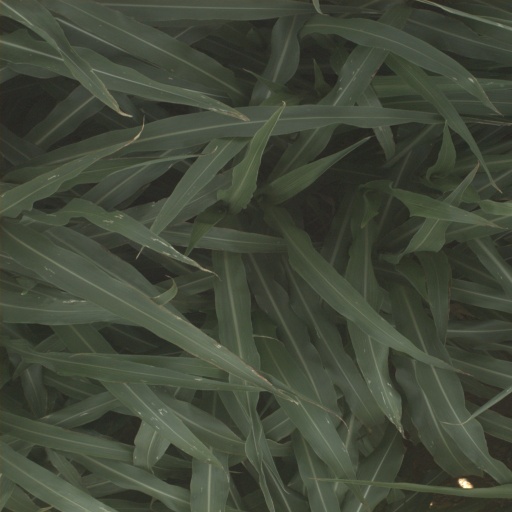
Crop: sorghum